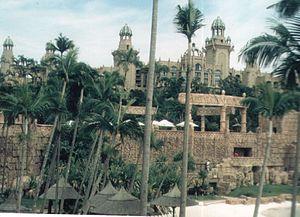
Sun City est un complexe de loisirs d'Afrique du Sud situé dans la province du Nord-Ouest à proximité de la ville de Rustenburg et à deux heures de route de Johannesburg. Frontalier du parc national Pilanesberg, il a été ouvert le 7 décembre 1979 dans ce qui était alors le bantoustan « indépendant » du Bophuthatswana.